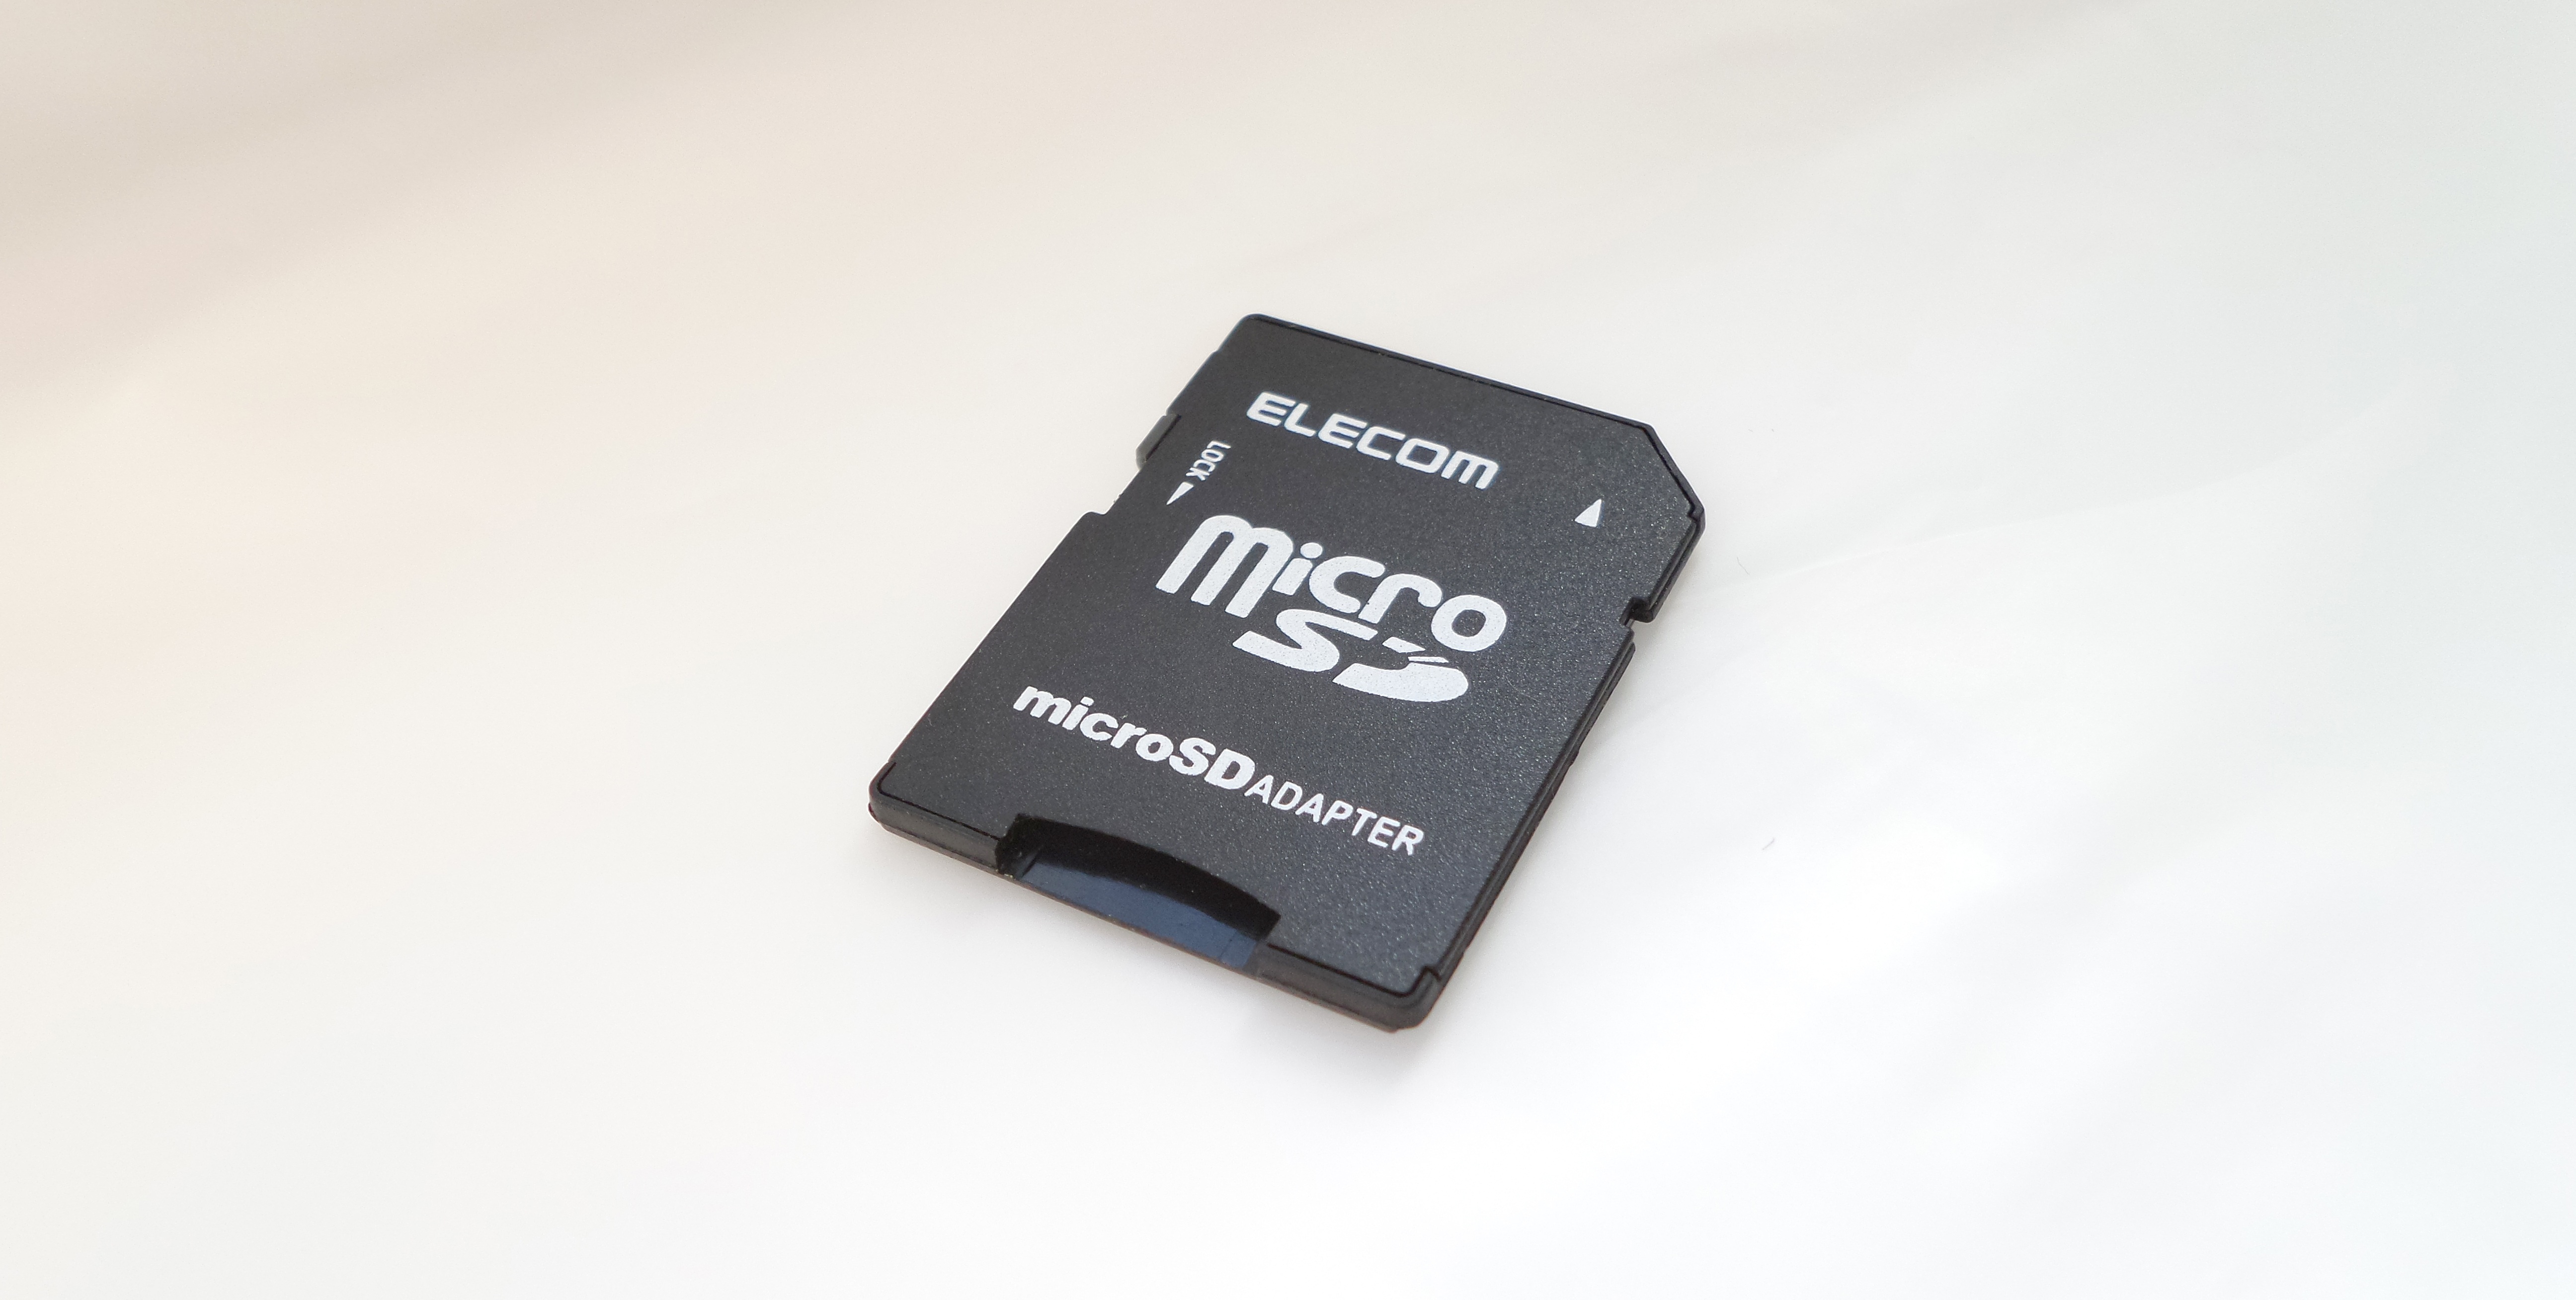
technology, white, memory, micro, storage, card, brand, product, background, adapter, data, sd, flash memory, memory card, electronic device, electronics accessory, elecom